Blériot VIII

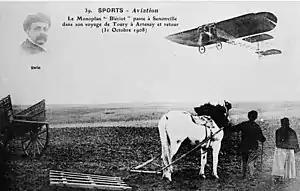

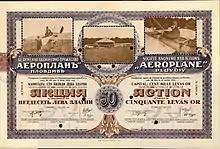
Vignettes of Louis Blériot and his "Blériot VIII" on a share of the S.A. par Actions "Aeroplane", issued 1. June 1912

The Blériot VIII was a French pioneer era aeroplane built by Louis Blériot, significant for its adoption of both a configuration and a control system that were to set a standard for decades to come.